Keswick Dam

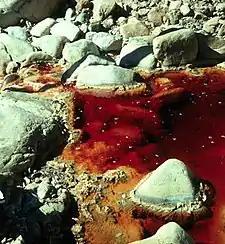
Iron Mountain Acid Mine drainage. The mine was in operation from the 1860s until 1963.

Both Iron Mountain Mine and pyritic ore mining in Shasta County have contributed to the degradation of the Sacramento River, in addition to killing fish and other aquatic organisms downstream of Sacramento River to Keswick Dam. This is as a result of the acidity of the water caused by metal deposits and other metal deposits contaminating the sediments in the river. Exposure to copper and other metals physiologically affects salmonid species, especially with regard to reproduction, in the Sacramento River below Keswick Dam. Winter-run Chinook salmon spawning in the river is one of the major salmonid species that are threatened.